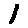
Label: 1